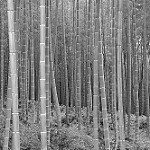
Label: B & W